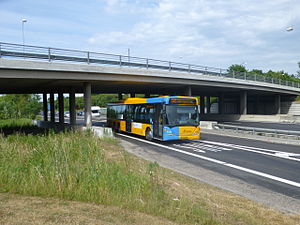
S-bus / Galleri
S-busser er en type hurtige og direkte buslinjer i Storkøbenhavn med få stop. De første linjer blev oprettet af HT den 21. oktober 1990, og i perioden frem til 1998 blev S-busnettet løbende udbygget med flere linjer. I dag drives S-busnettet af trafikselskabet Movia og er en naturlig del af rygraden i den kollektive trafik i Hovedstadsområdet. I 2019 transporterede de ca. 28,8 mio. passagerer, svarende til 14,5 % af det samlede passagertal.